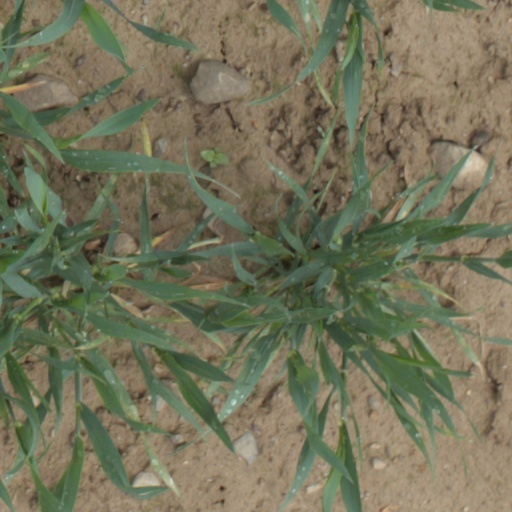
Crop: wheat